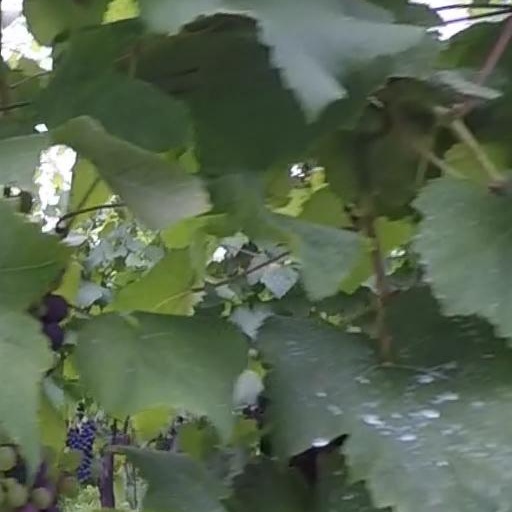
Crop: grape